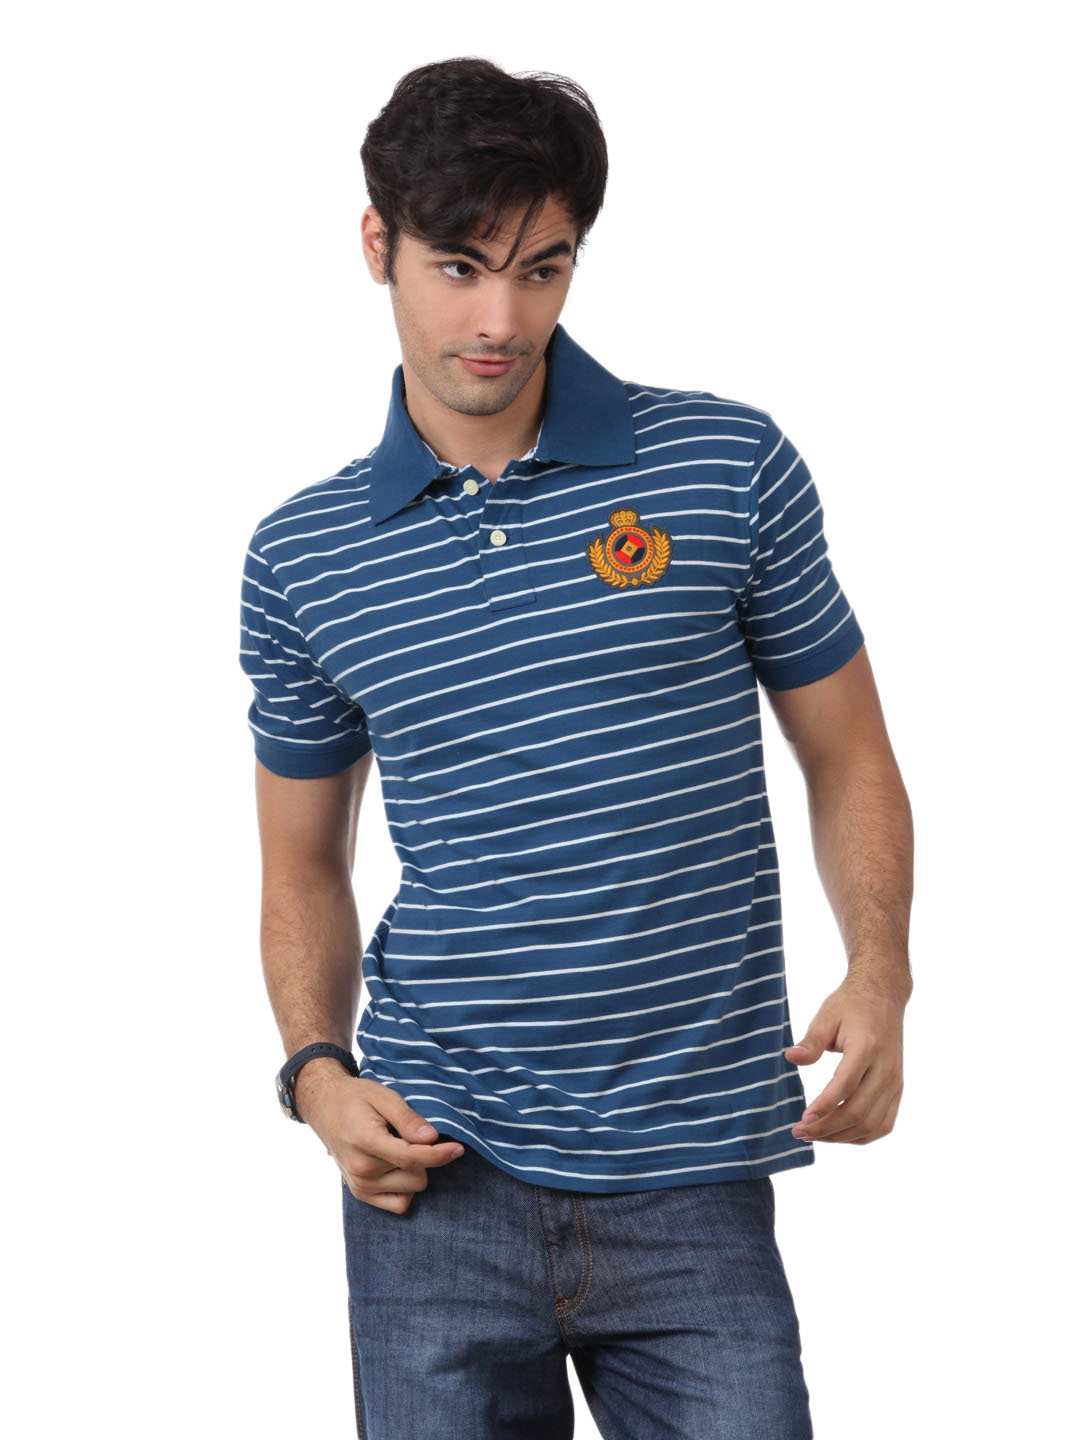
Myntra Men Blue T-shirt
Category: Apparel / Topwear / Tshirts
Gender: Men
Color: Blue
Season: Summer 2012
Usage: Casual